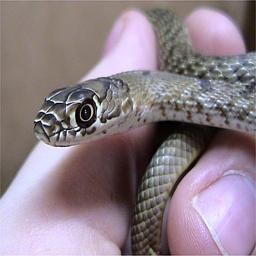
Animal: snakes